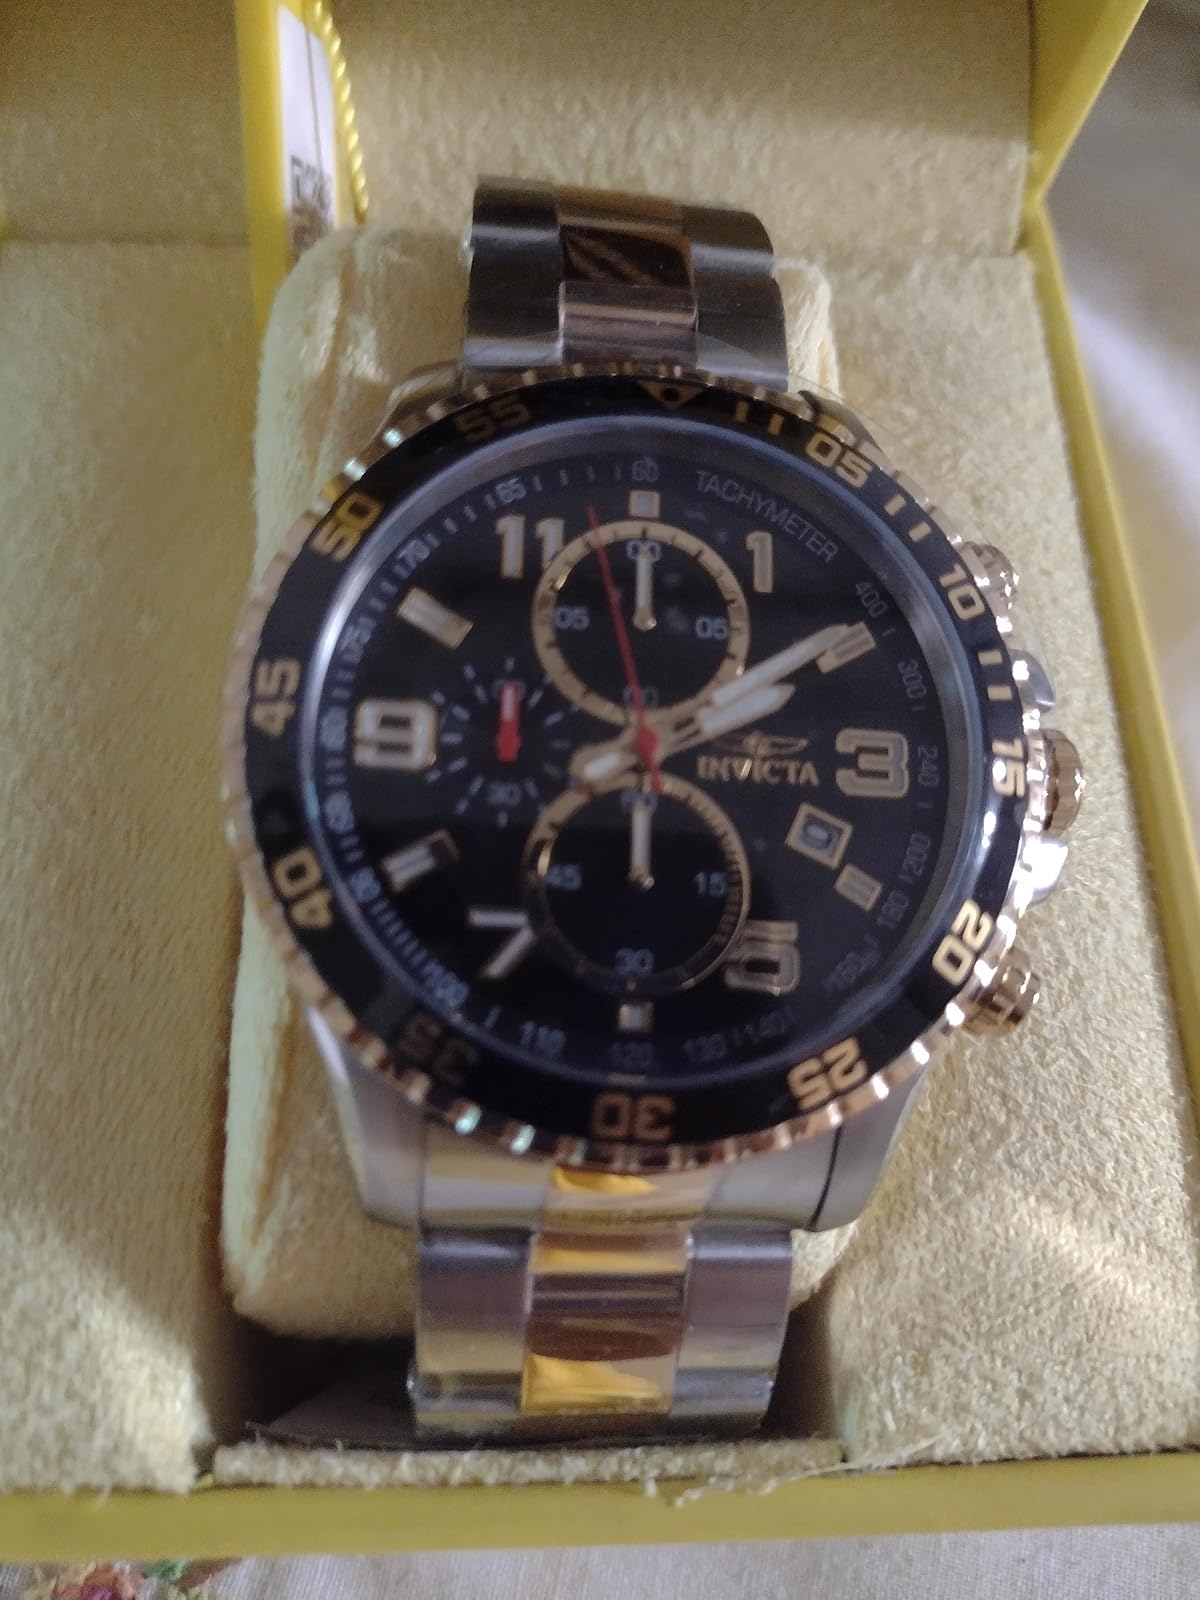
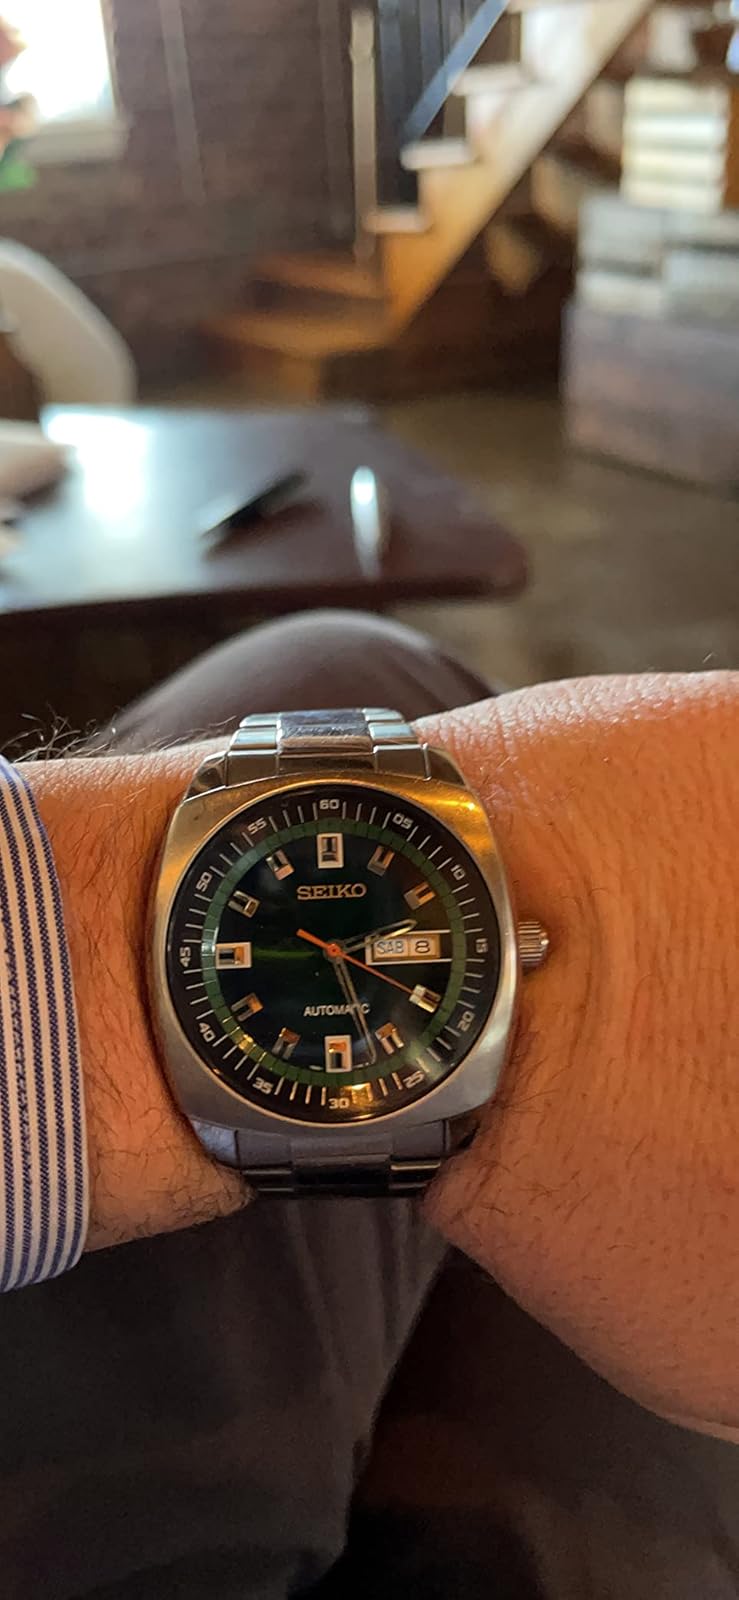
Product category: accessories_watch
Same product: no